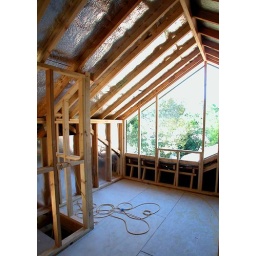
Master ensuite looking out the window and showing the bath resess beside the loweer wall